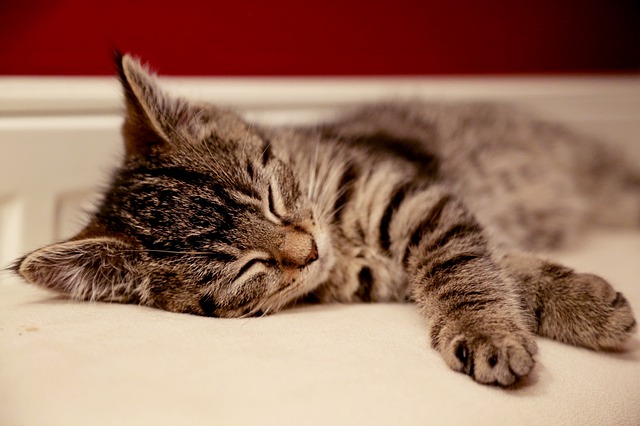
Label: gatto